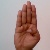
The image shows a hand gesture representing the letter 'B' in Indian Sign Language.